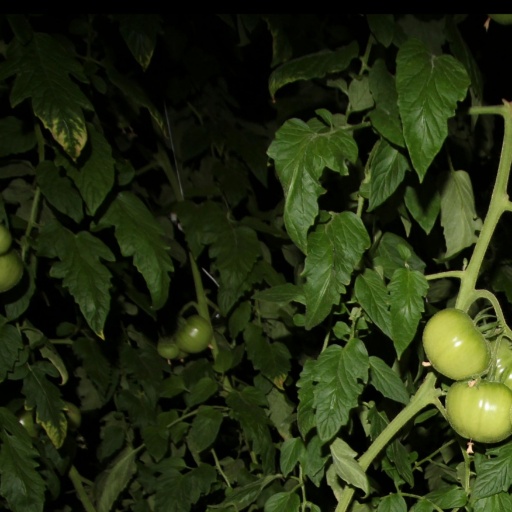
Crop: tomato